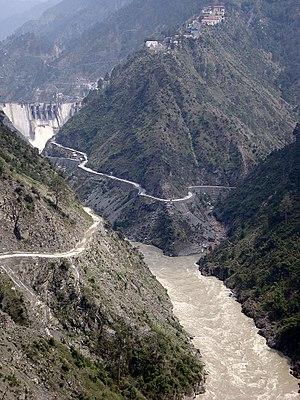
Le barrage de Baglihar est un barrage dans le Jammu-et-Cachemire en Inde sur la Chenab. Il est associé à une centrale hydroélectrique de 900 MW. Sa construction a démarré en 1999 et s'est terminée en 2008, il a coûté 1,9 milliard de dollars.
L'Inde et le Pakistan sont deux pays de l'Asie du Sud, situé entre les 95ᵉ et 61ᵉ méridiens et font partie des fuseaux horaires UTC+5:30 et UTC+5. Les deux pays ont accédé à leurs indépendances du Royaume-Uni le 15 août 1947 provoquant la fin de la colonie britannique des Indes et un flux de population les plus intenses du XXᵉ siècle. Plus connue sous le nom de partition des Indes, cette séparation est marquée par des violences inter-ethniques et des désaccords territoriaux dans les territoires des États princiers du Junagadh et du Cachemire. Le désaccord sur la région du Cachemire provoque la première guerre indo-pakistanaise. Les relations entre l'Inde et le Pakistan sont régies en partie par cette partition qui reste inachevée comme le montre la soft border mise en place dans la vallée du Cachemire. Les liens entre les deux pays, opposés à trois reprises — en 1947, 1965 et 1971 — dans des conflits ouverts, sont une composante importante de la stabilité de l'Asie du Sud.
Le secteur de l'hydroélectricité en Inde bénéficie grâce à l'Himalaya d'un potentiel important dont seulement un tiers est exploité ; l'Inde se situe en 2019 au 6ᵉ rang mondial en termes de production avec 3,8 % de la production mondiale et au 5ᵉ rang en termes de puissance installée avec 3,8 % du total mondial, derrière la Chine, le Brésil, les États-Unis et le Canada.